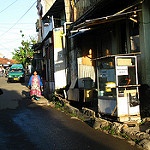
Scene: Outdoor